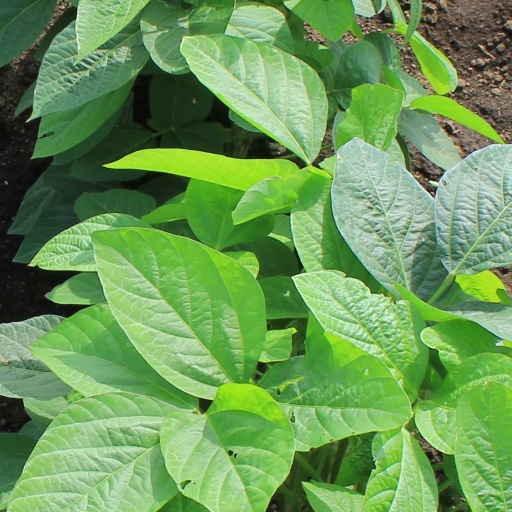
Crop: soybean